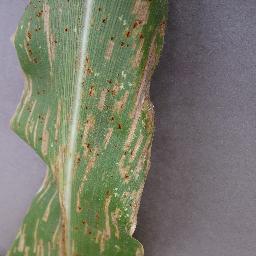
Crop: corn
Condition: (maize)_northern_blight